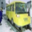
Label: bus